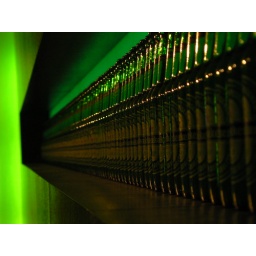
Endless green bottles at the Heineken Experience in Amsterdam